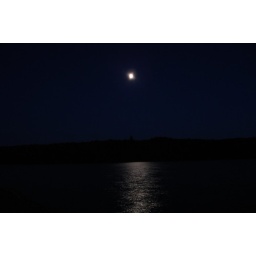
It was a perfectly clear sky on the first night. The moon and stars were out in full force.